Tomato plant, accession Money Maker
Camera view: horizontal (90 deg, fisheye); turntable rotation: 180 degrees
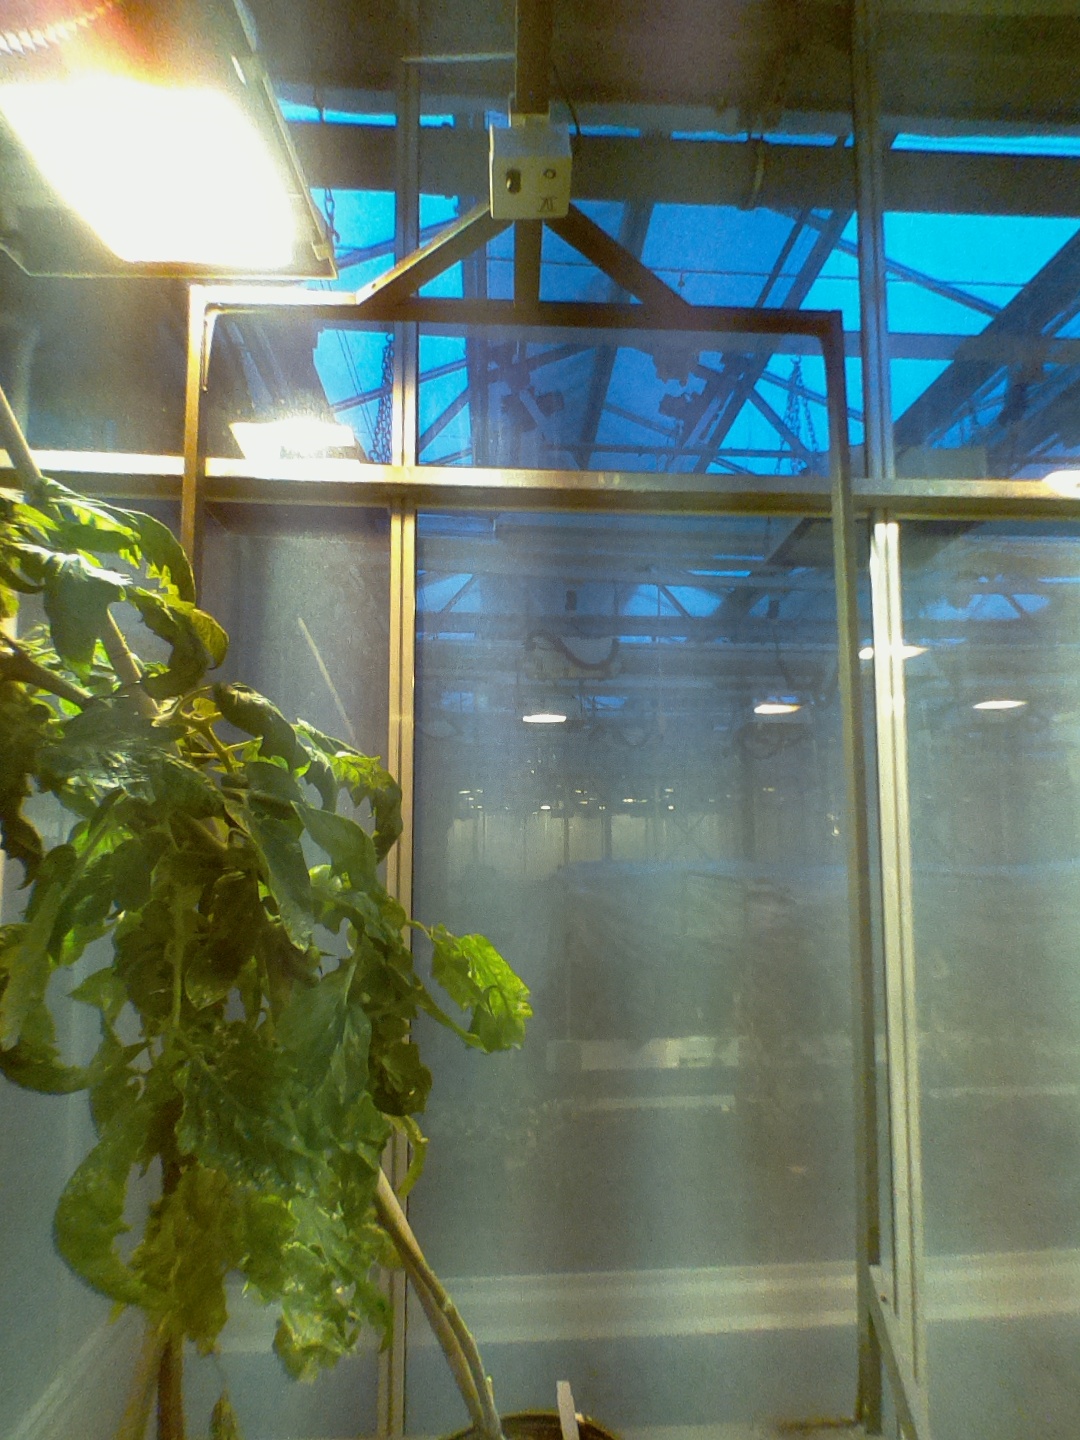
BBCH growth stage 74: 40%-50% of final fruit size